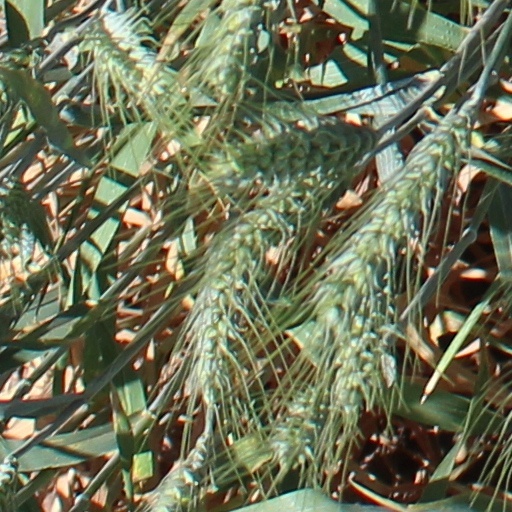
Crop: wheat